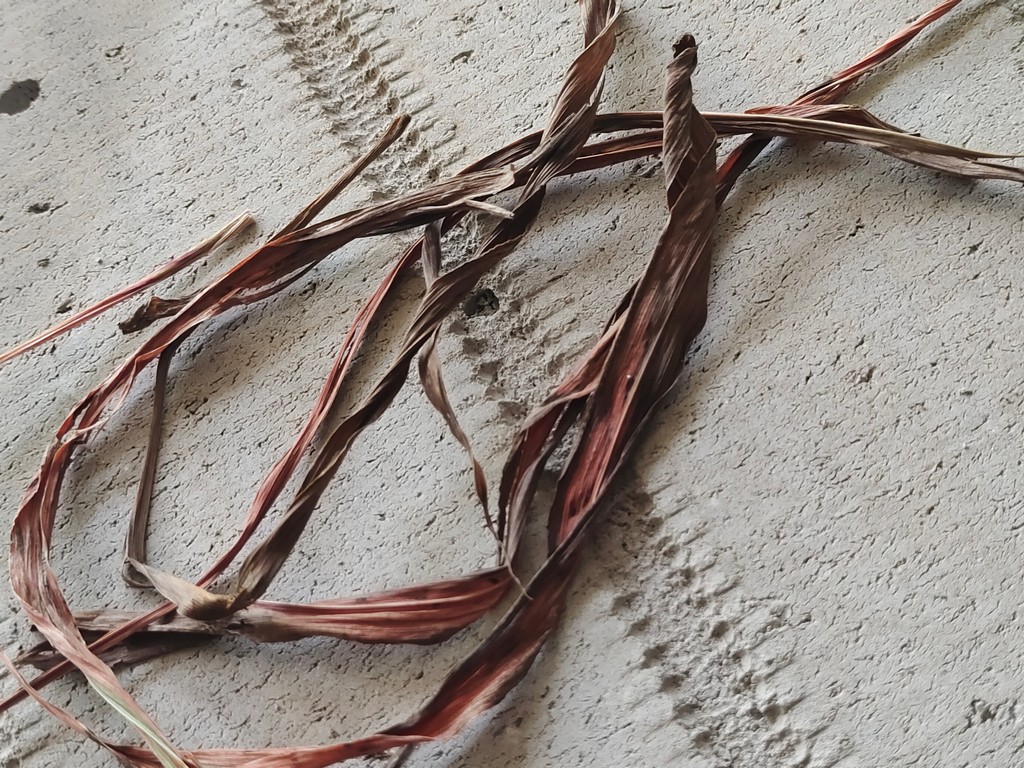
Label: Dried